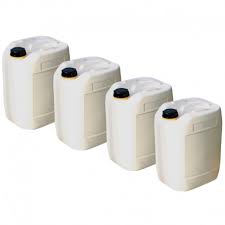
Waste category: plastic